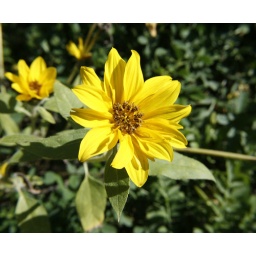
Argyle, NY. My flower bed in the fall